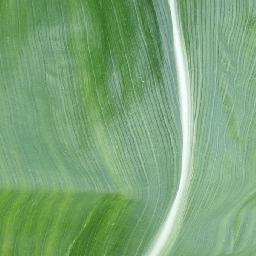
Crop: corn
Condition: (maize)_healthy